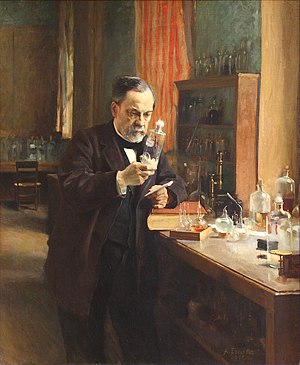
Bakteriologi / Historie
Louis Pasteur i sit laboratorium, maleri af A. Edelfeldt i 1885
Bakteriologi er den gren af biologi, der studerer morfologi, økologi, genetik og biokemi af bakterier såvel som mange andre aspekter der relateret til dem. Denne undergruppe af mikrobiologi involverer identifikation, klassificering og karakterisering af bakteriearter. På grund af ligheden ved at tænke og arbejde med andre mikroorganismer end bakterier, såsom protozoer, svampe og vira, har der været en tendens til, at området for bakteriologi udvides som mikrobiologi. Udtrykkene overlappede tidligere hinanden. Imidlertid kan bakteriologi klassificeres som en særskilt videnskab.